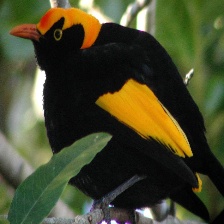
Species: REGENT BOWERBIRD
Scientific name: SERICULUS CHRYSOCEPHALUS